J. William Ditter

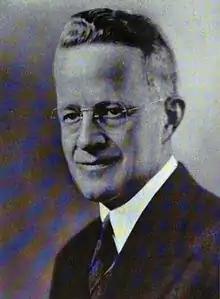

John William Ditter Sr. (September 5, 1888 – November 21, 1943) was a Republican member of the U.S. House of Representatives from Pennsylvania.